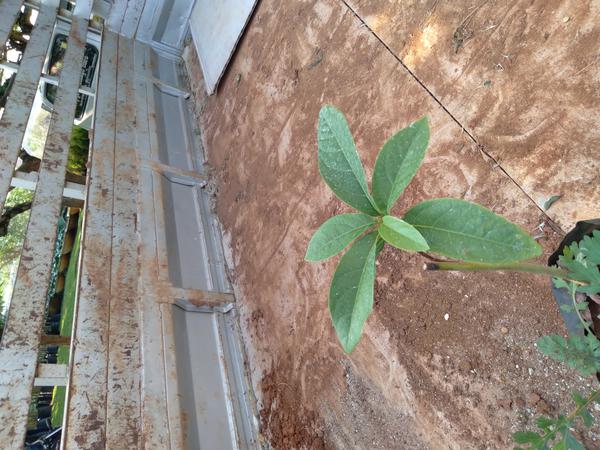
Plant: Mango